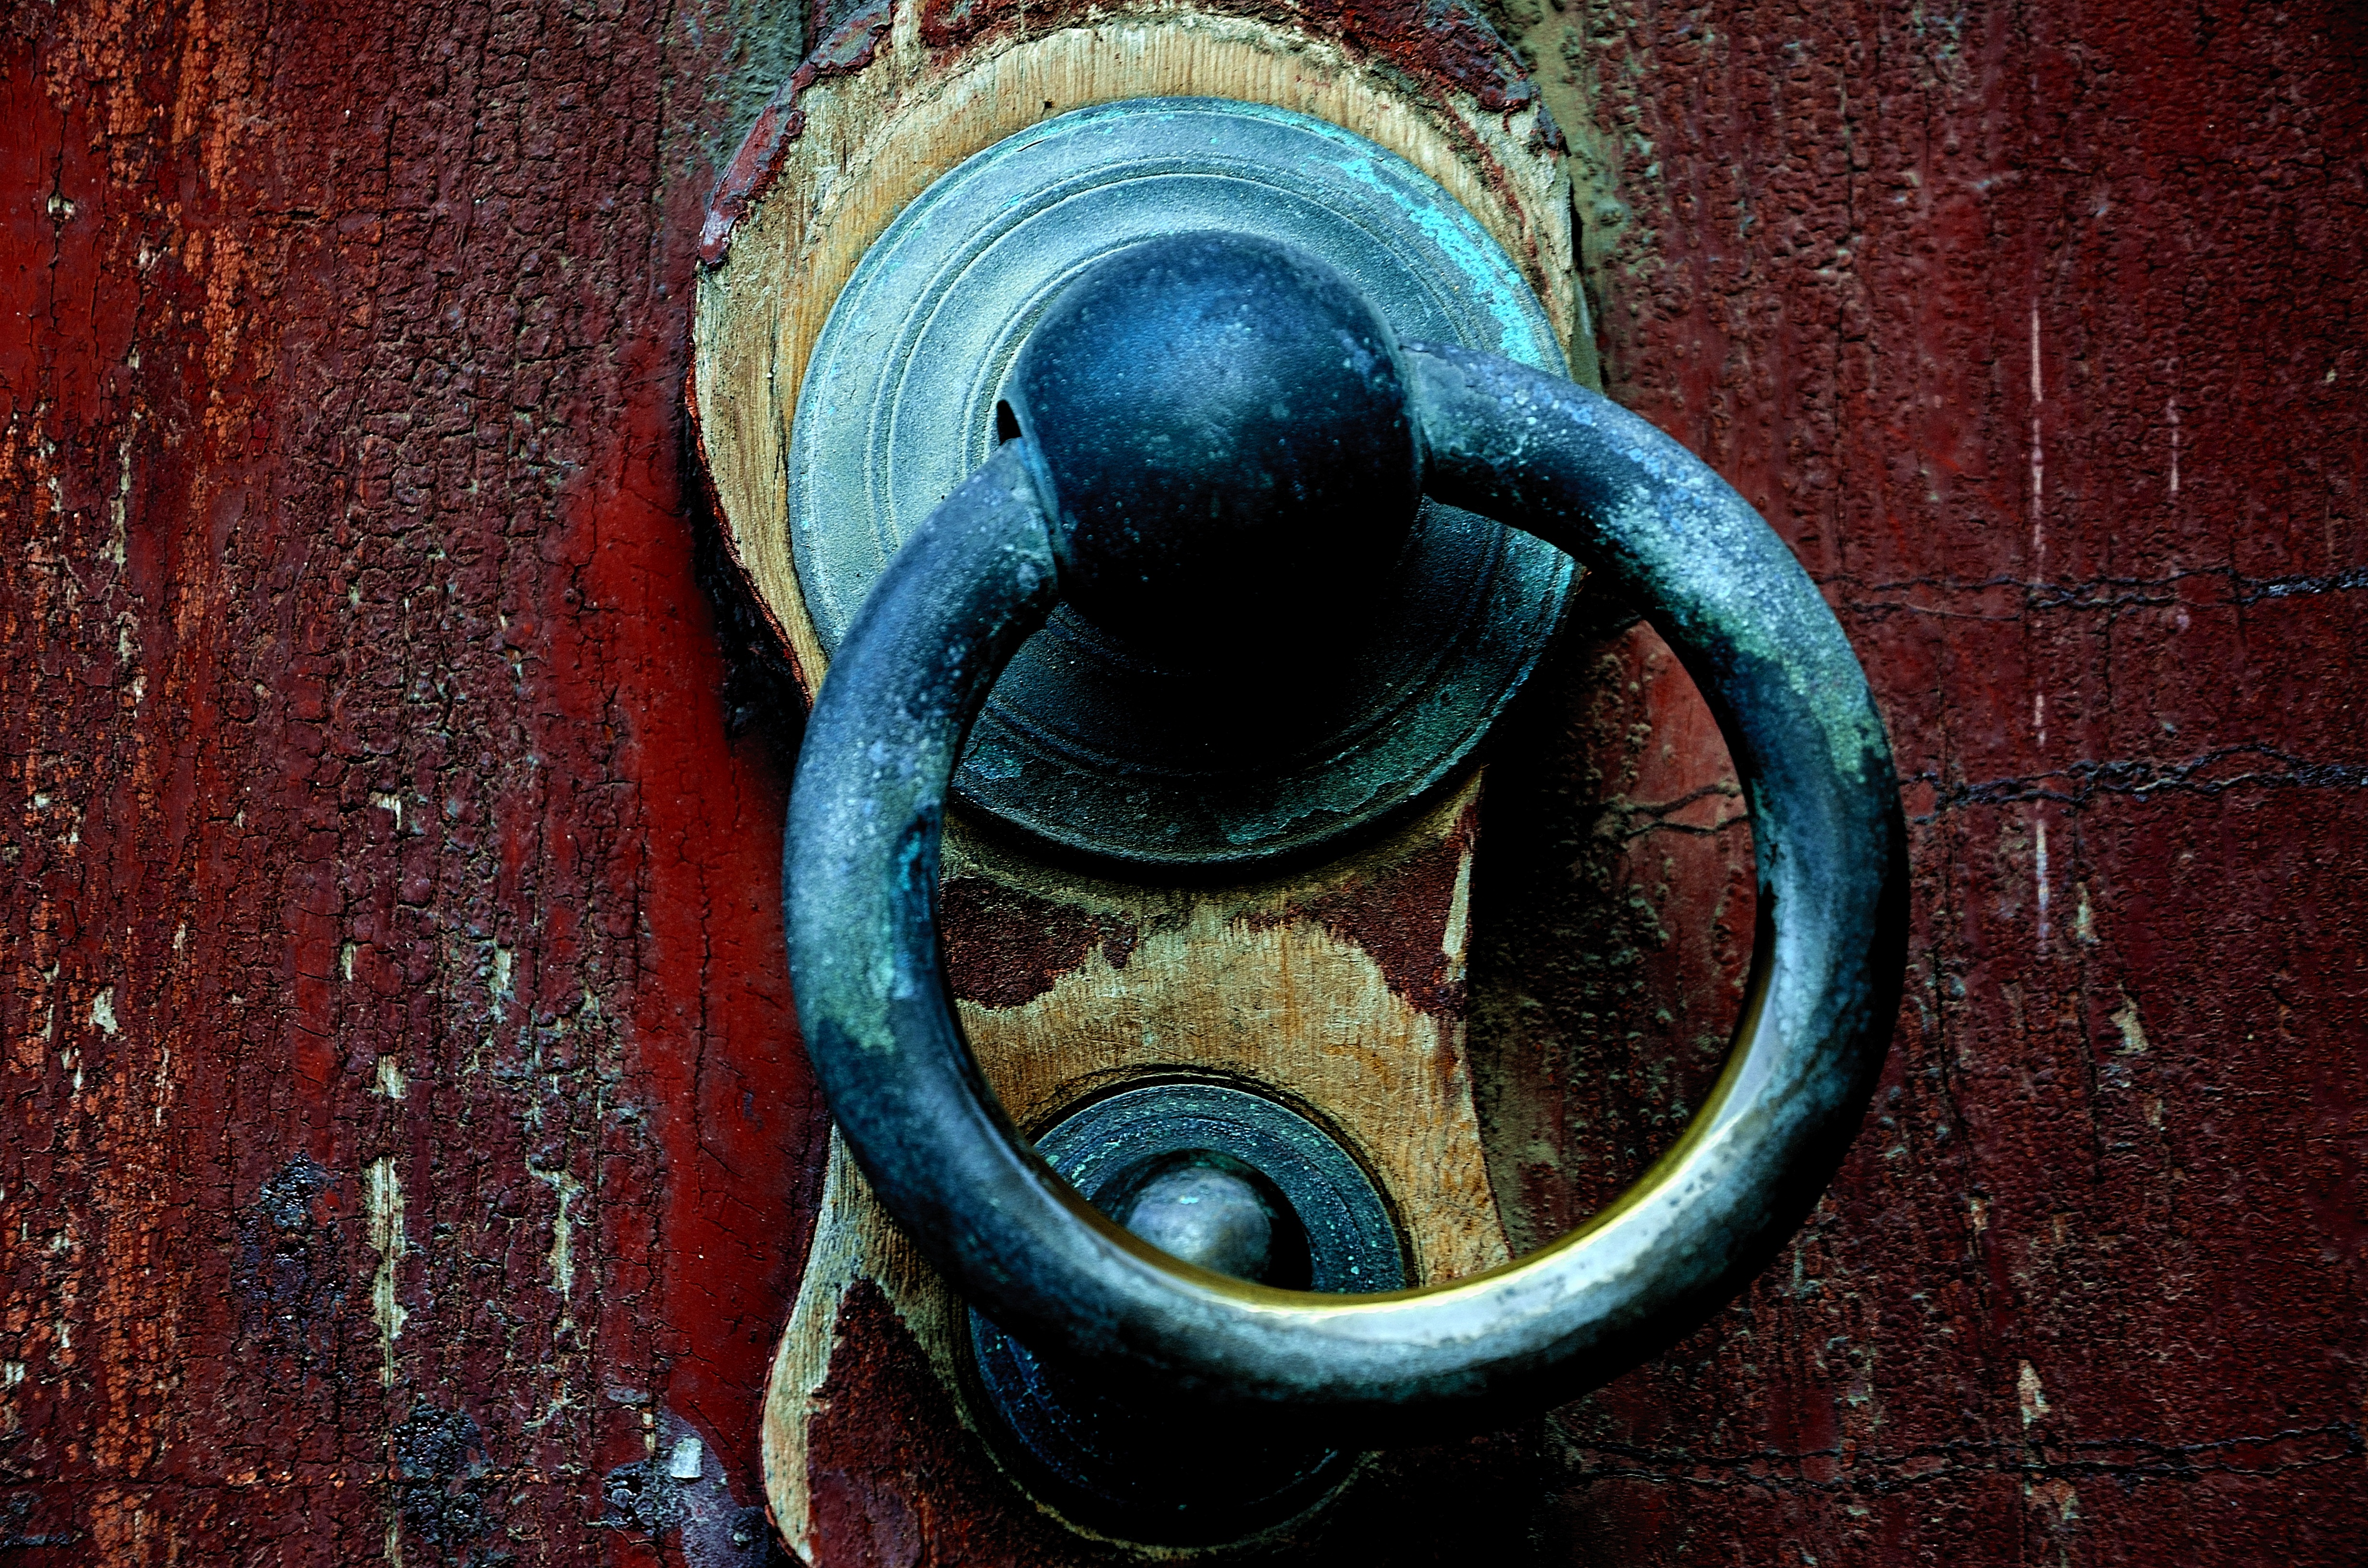
wood, house, texture, number, wall, statue, red, color, darkness, blue, clothing, door, painting, handle, sculpture, art, temple, head, organ, carving, costume, shape, modern art, sash